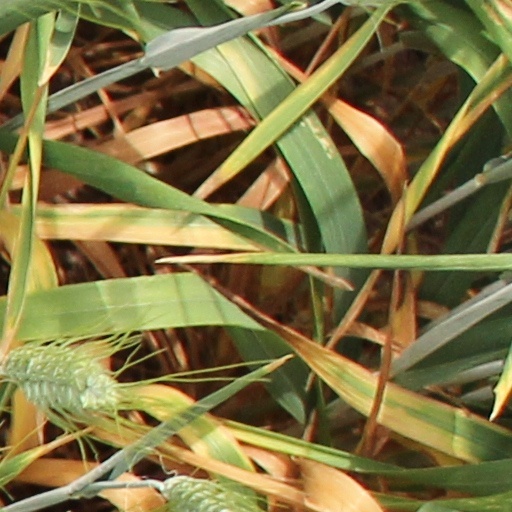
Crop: wheat